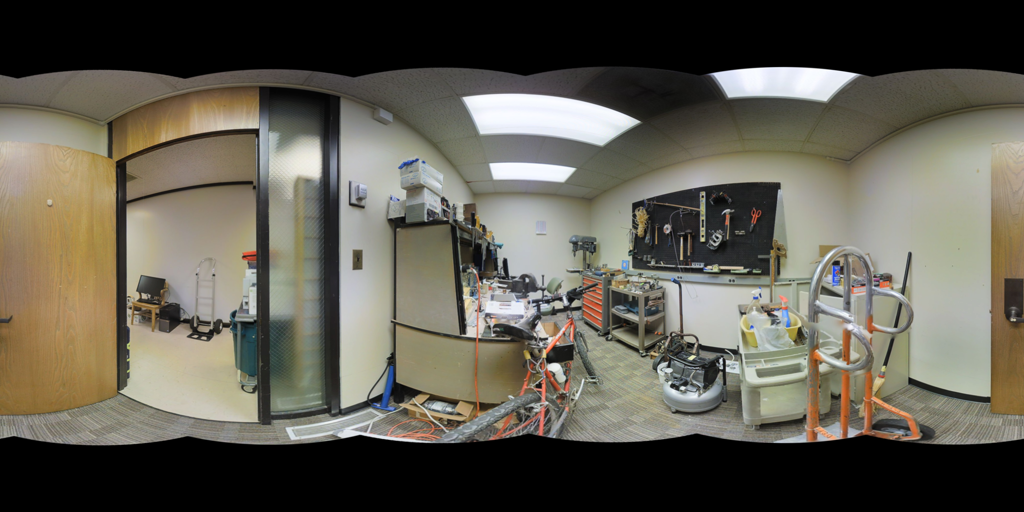
Referred object: the display on the chair

Referred object: the orange hand truck beside the right door